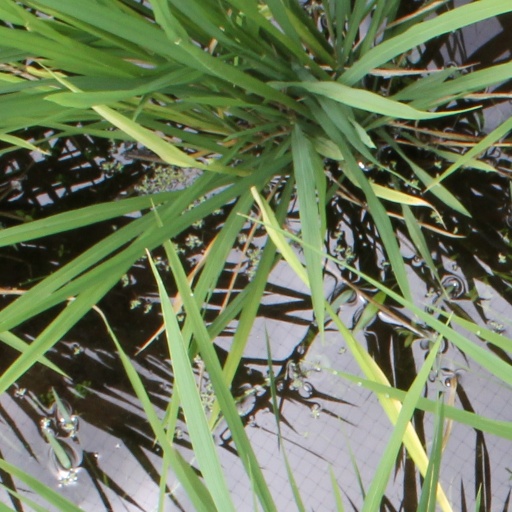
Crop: rice